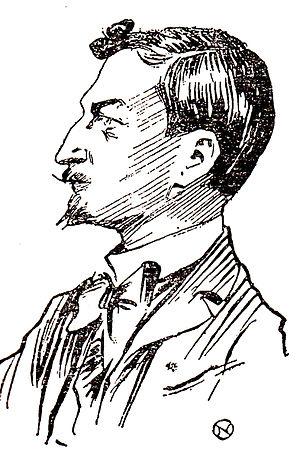
Nicolae S. Petrescu-Găină, né le 31 mars 1871 à Craiova et mort le 15 février 1931 à Bucarest, en Roumanie, est un caricaturiste roumain. Considéré comme un précurseur de la caricature roumaine, il a réalisé des dessins des hommes politiques de cette époque, des sculpteurs, des peintres et des grands intellectuels qui ont vécu au tournant du XXᵉ siècle.